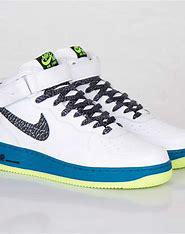
Brand: Nike
Model: Air Force 1 07